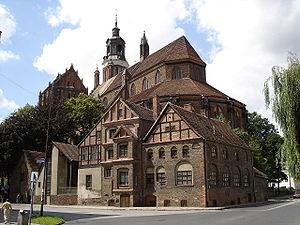
Pour être reconnu monument historique de Pologne, un site doit être déclaré comme tel par le Président de la République de Pologne. Le terme « monument historique » a été introduit dans la législation polonaise en 1990, et les premiers monuments historiques ont été déclarés par le Président Lech Wałęsa en 1994.